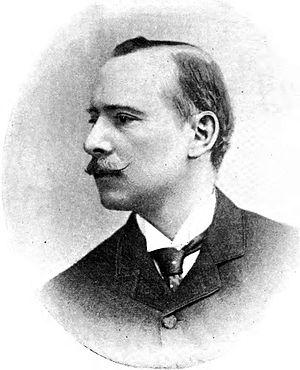
Frank Linsly James est un explorateur britannique, né le 21 avril 1851 et mort le 21 avril 1890.